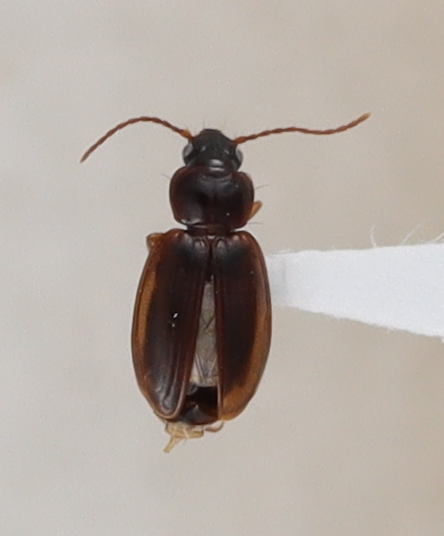
Scientific name: Trechus obtusus
Plot: 6
Trap: E
Collected: 20241009